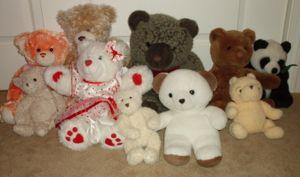
La fourrure est la peau des animaux, garnie de ses poils ou, plus rarement, de duvet ou de plumes. Ce mot désigne aussi le matériau obtenu par transformation par l'Homme, à usage de vêtement, garniture ou accessoire de décoration. Les fourrures commercialisées proviennent le plus souvent de mammifères sauvages ou d'élevage, et ont été traitées pour assurer leur souplesse et leur conservation, mais on utilise aussi l'expression « fourrure synthétique » pour désigner les produits d'imitation, issus de l'industrie pétrolière.